Trevor Squirrell

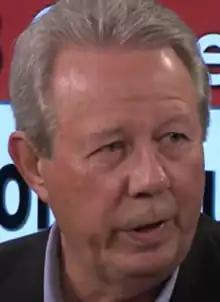
Squirrell in 2018

Trevor Squirrell is an American politician who has served in the Vermont House of Representatives since 2017.